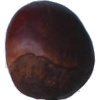
Label: Chestnut 1